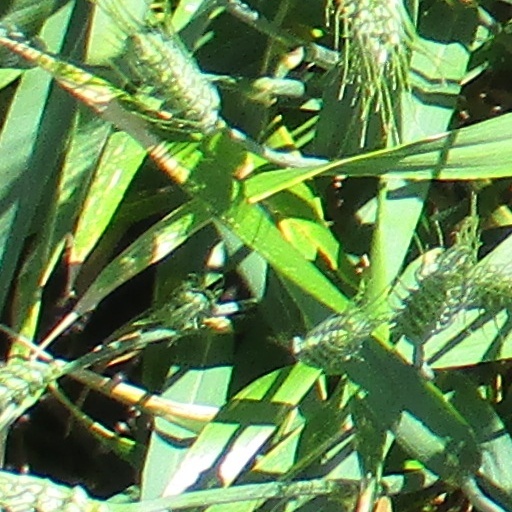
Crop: wheat